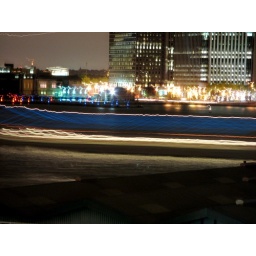
the blue were lights on a boat going by as the shutter was open